Lungotevere dei Mellini

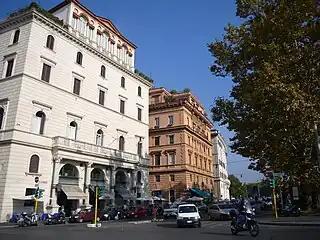
The Lungotevere and Palazzo Blumenstihl

The Lungotevere dei Mellini is the stretch of Lungotevere that links Via Vittoria Colonna to Piazza della Libertà, in the rione Prati in Rome (Italy).